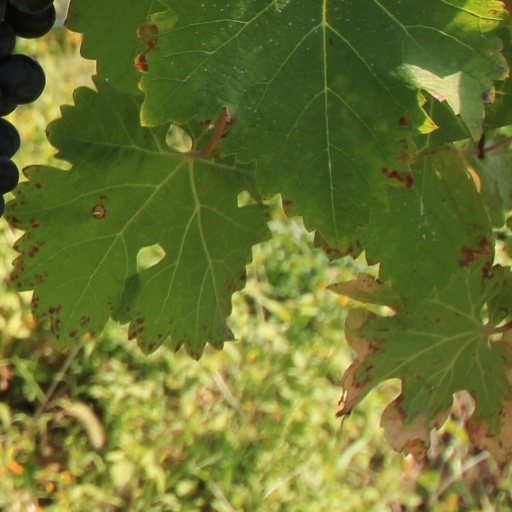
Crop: grape